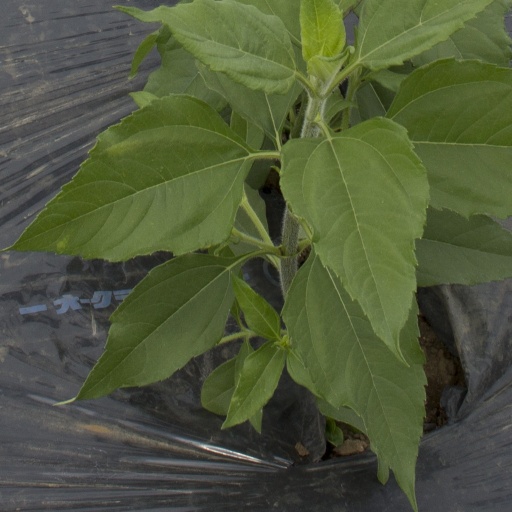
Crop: Jerusalem artichoke